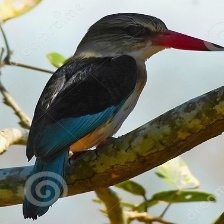
Species: WOODLAND KINGFISHER
Scientific name: HALCYON SENEGALENSIS